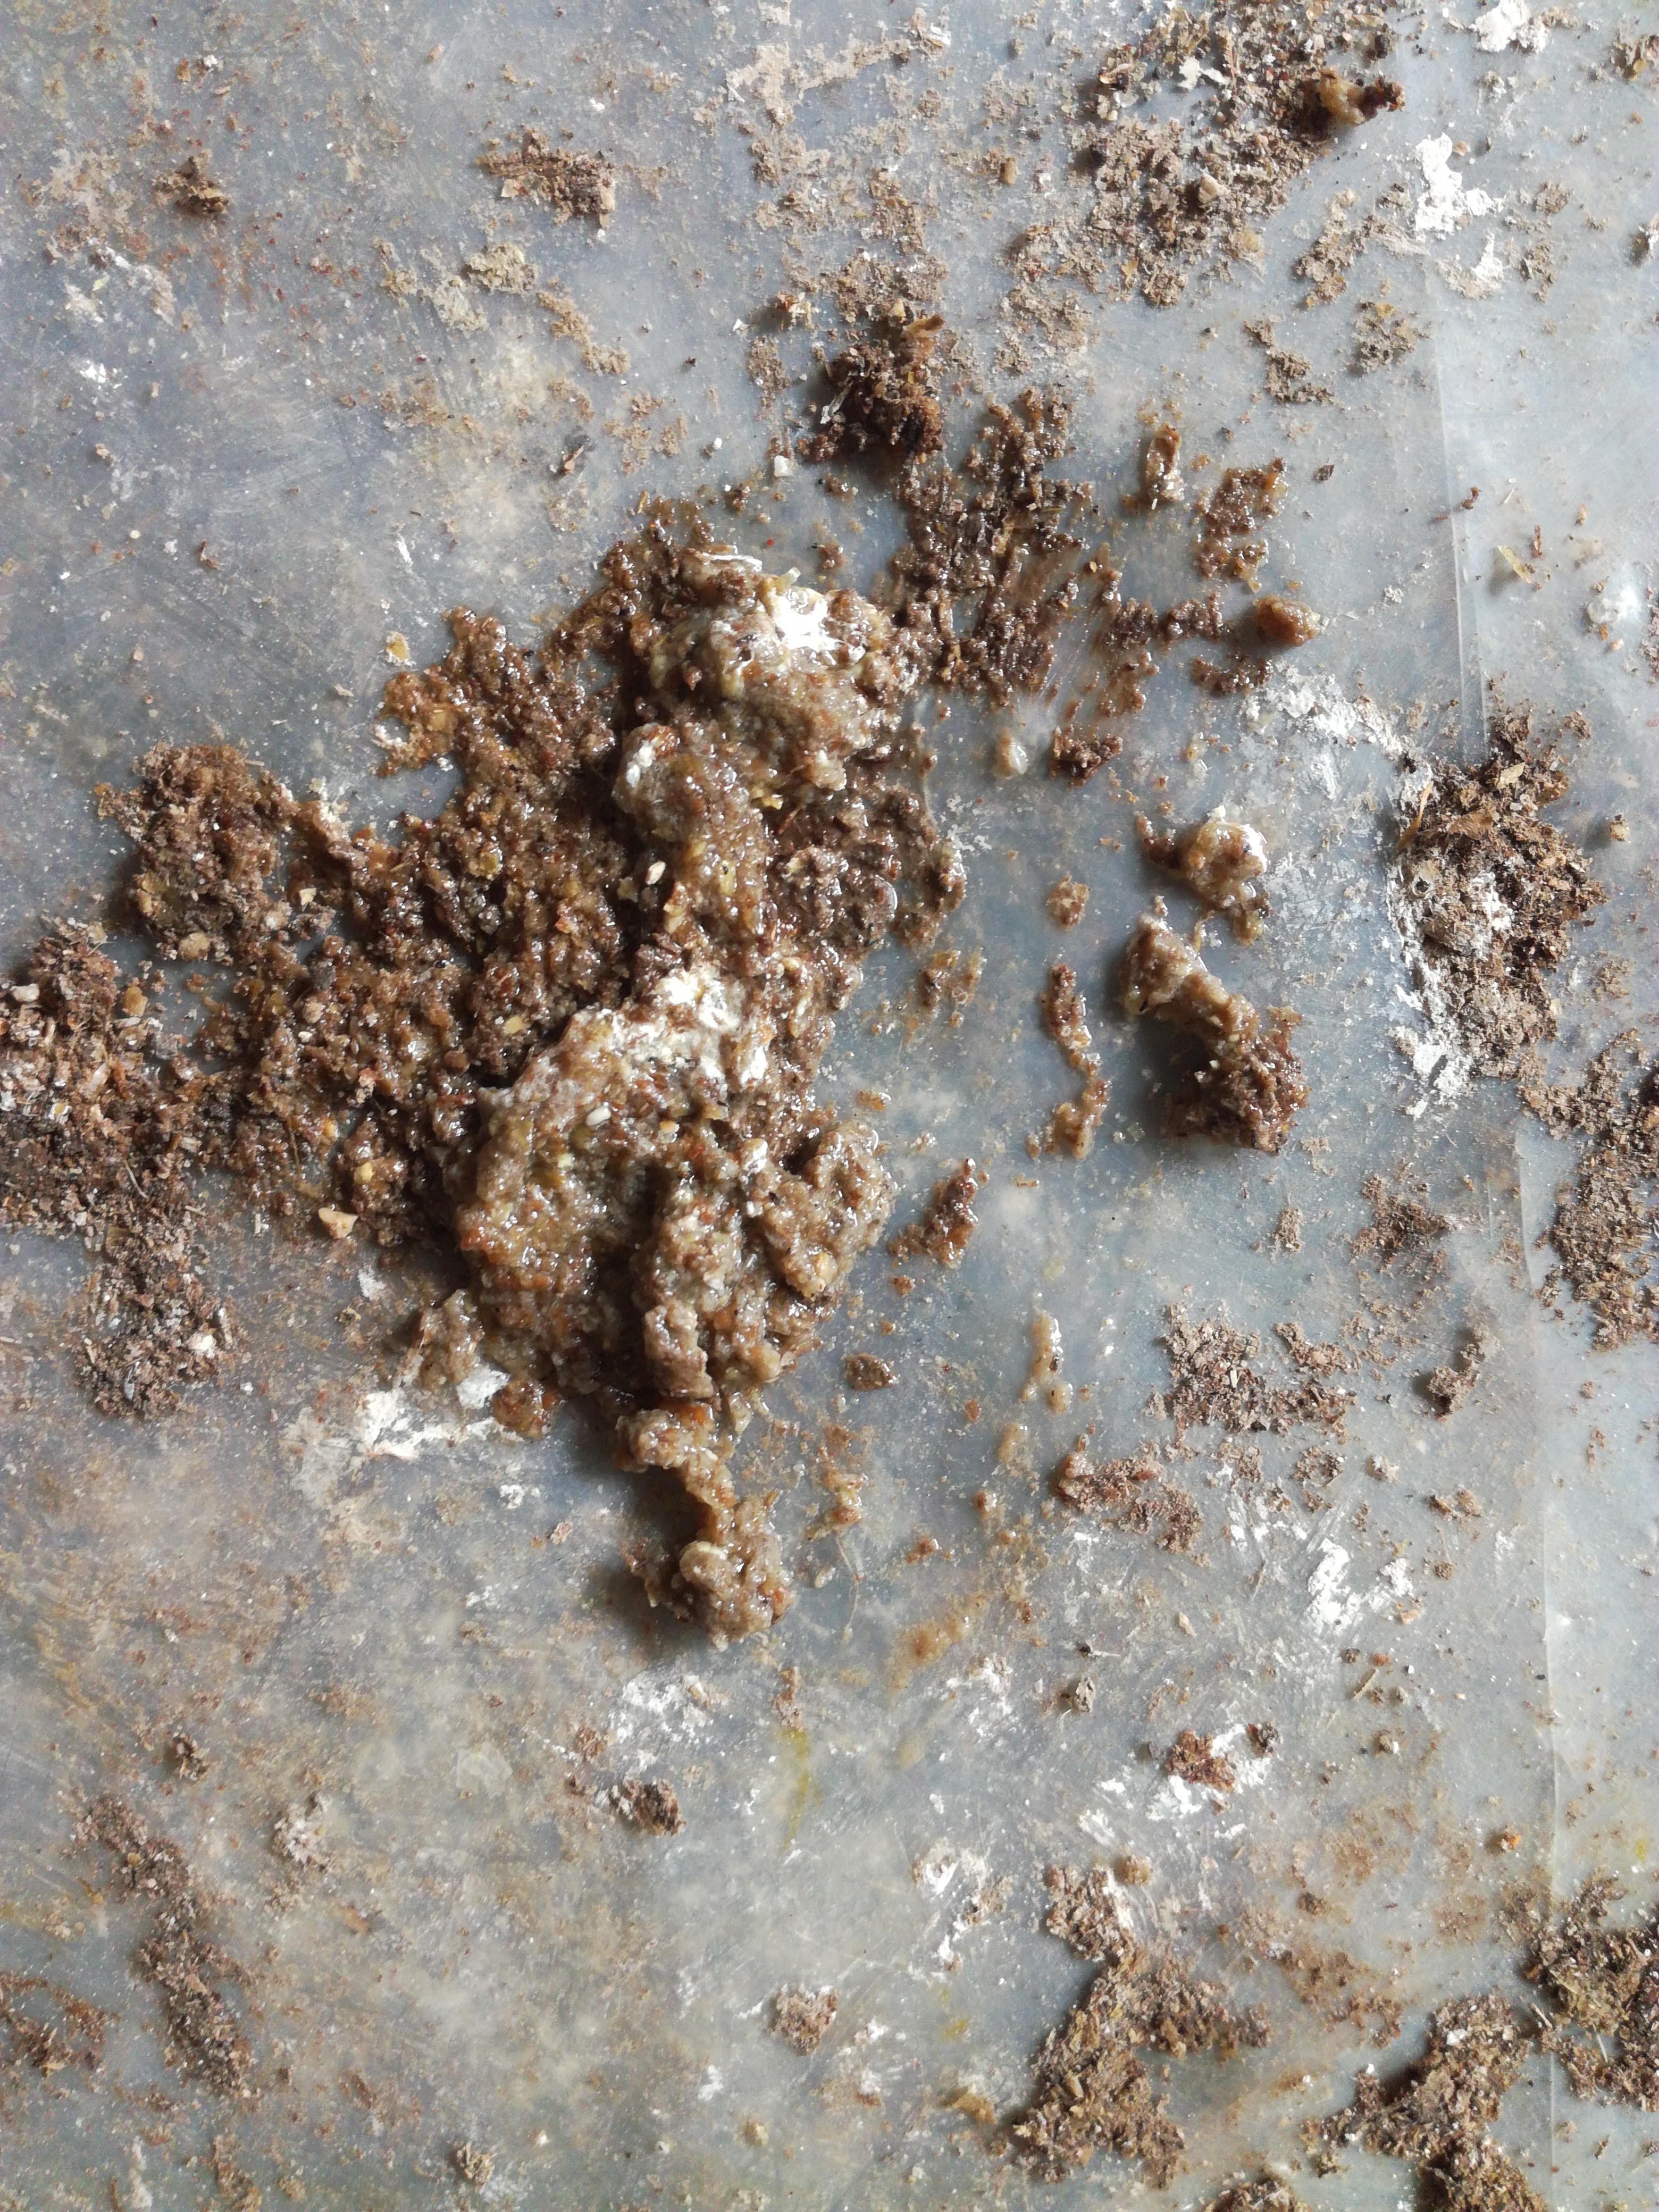
PCR-confirmed diagnosis: Healthy